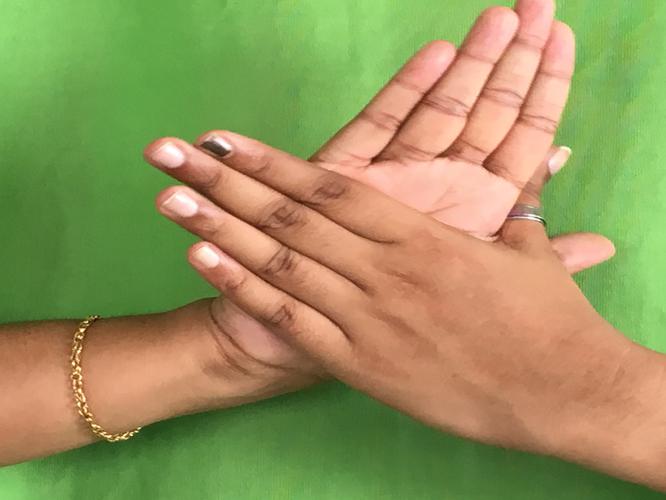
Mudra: Chakra
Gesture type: double_hand